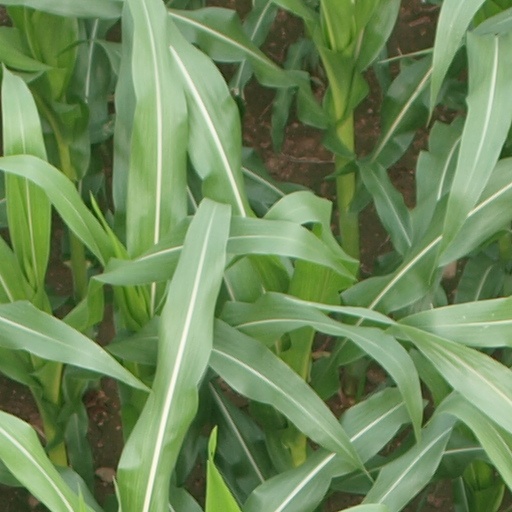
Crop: maize; corn